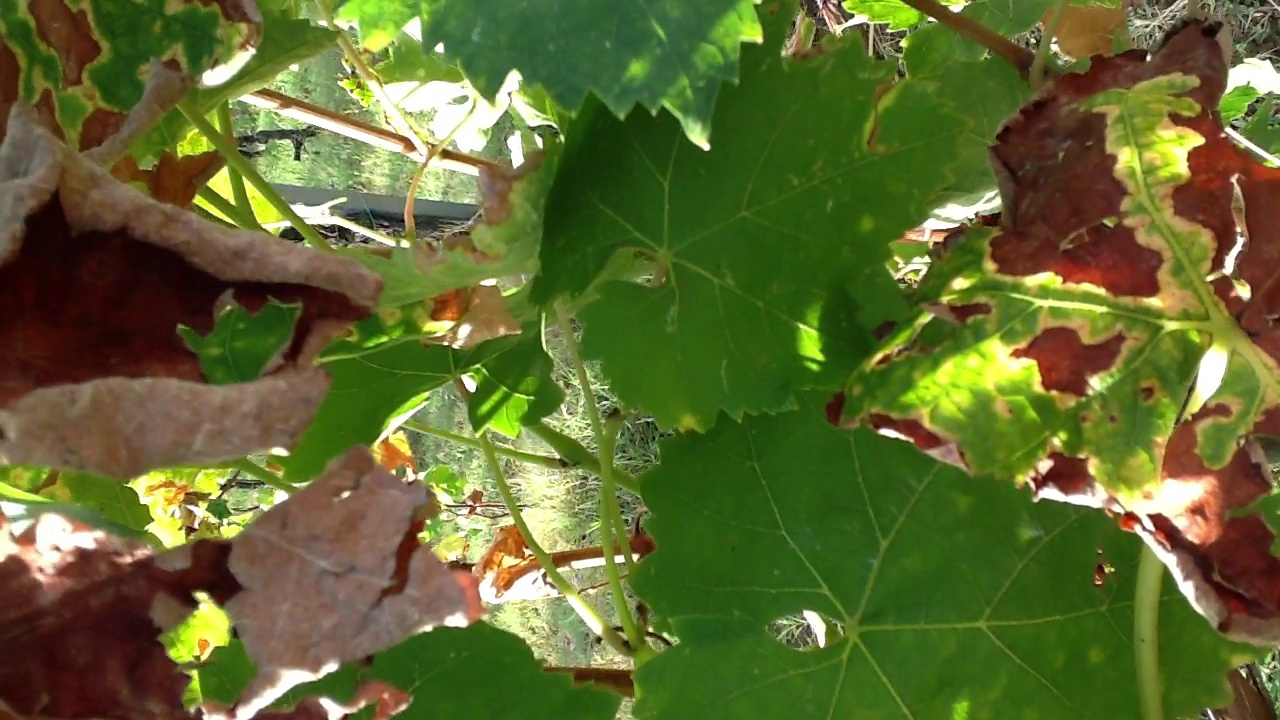
Label: esca